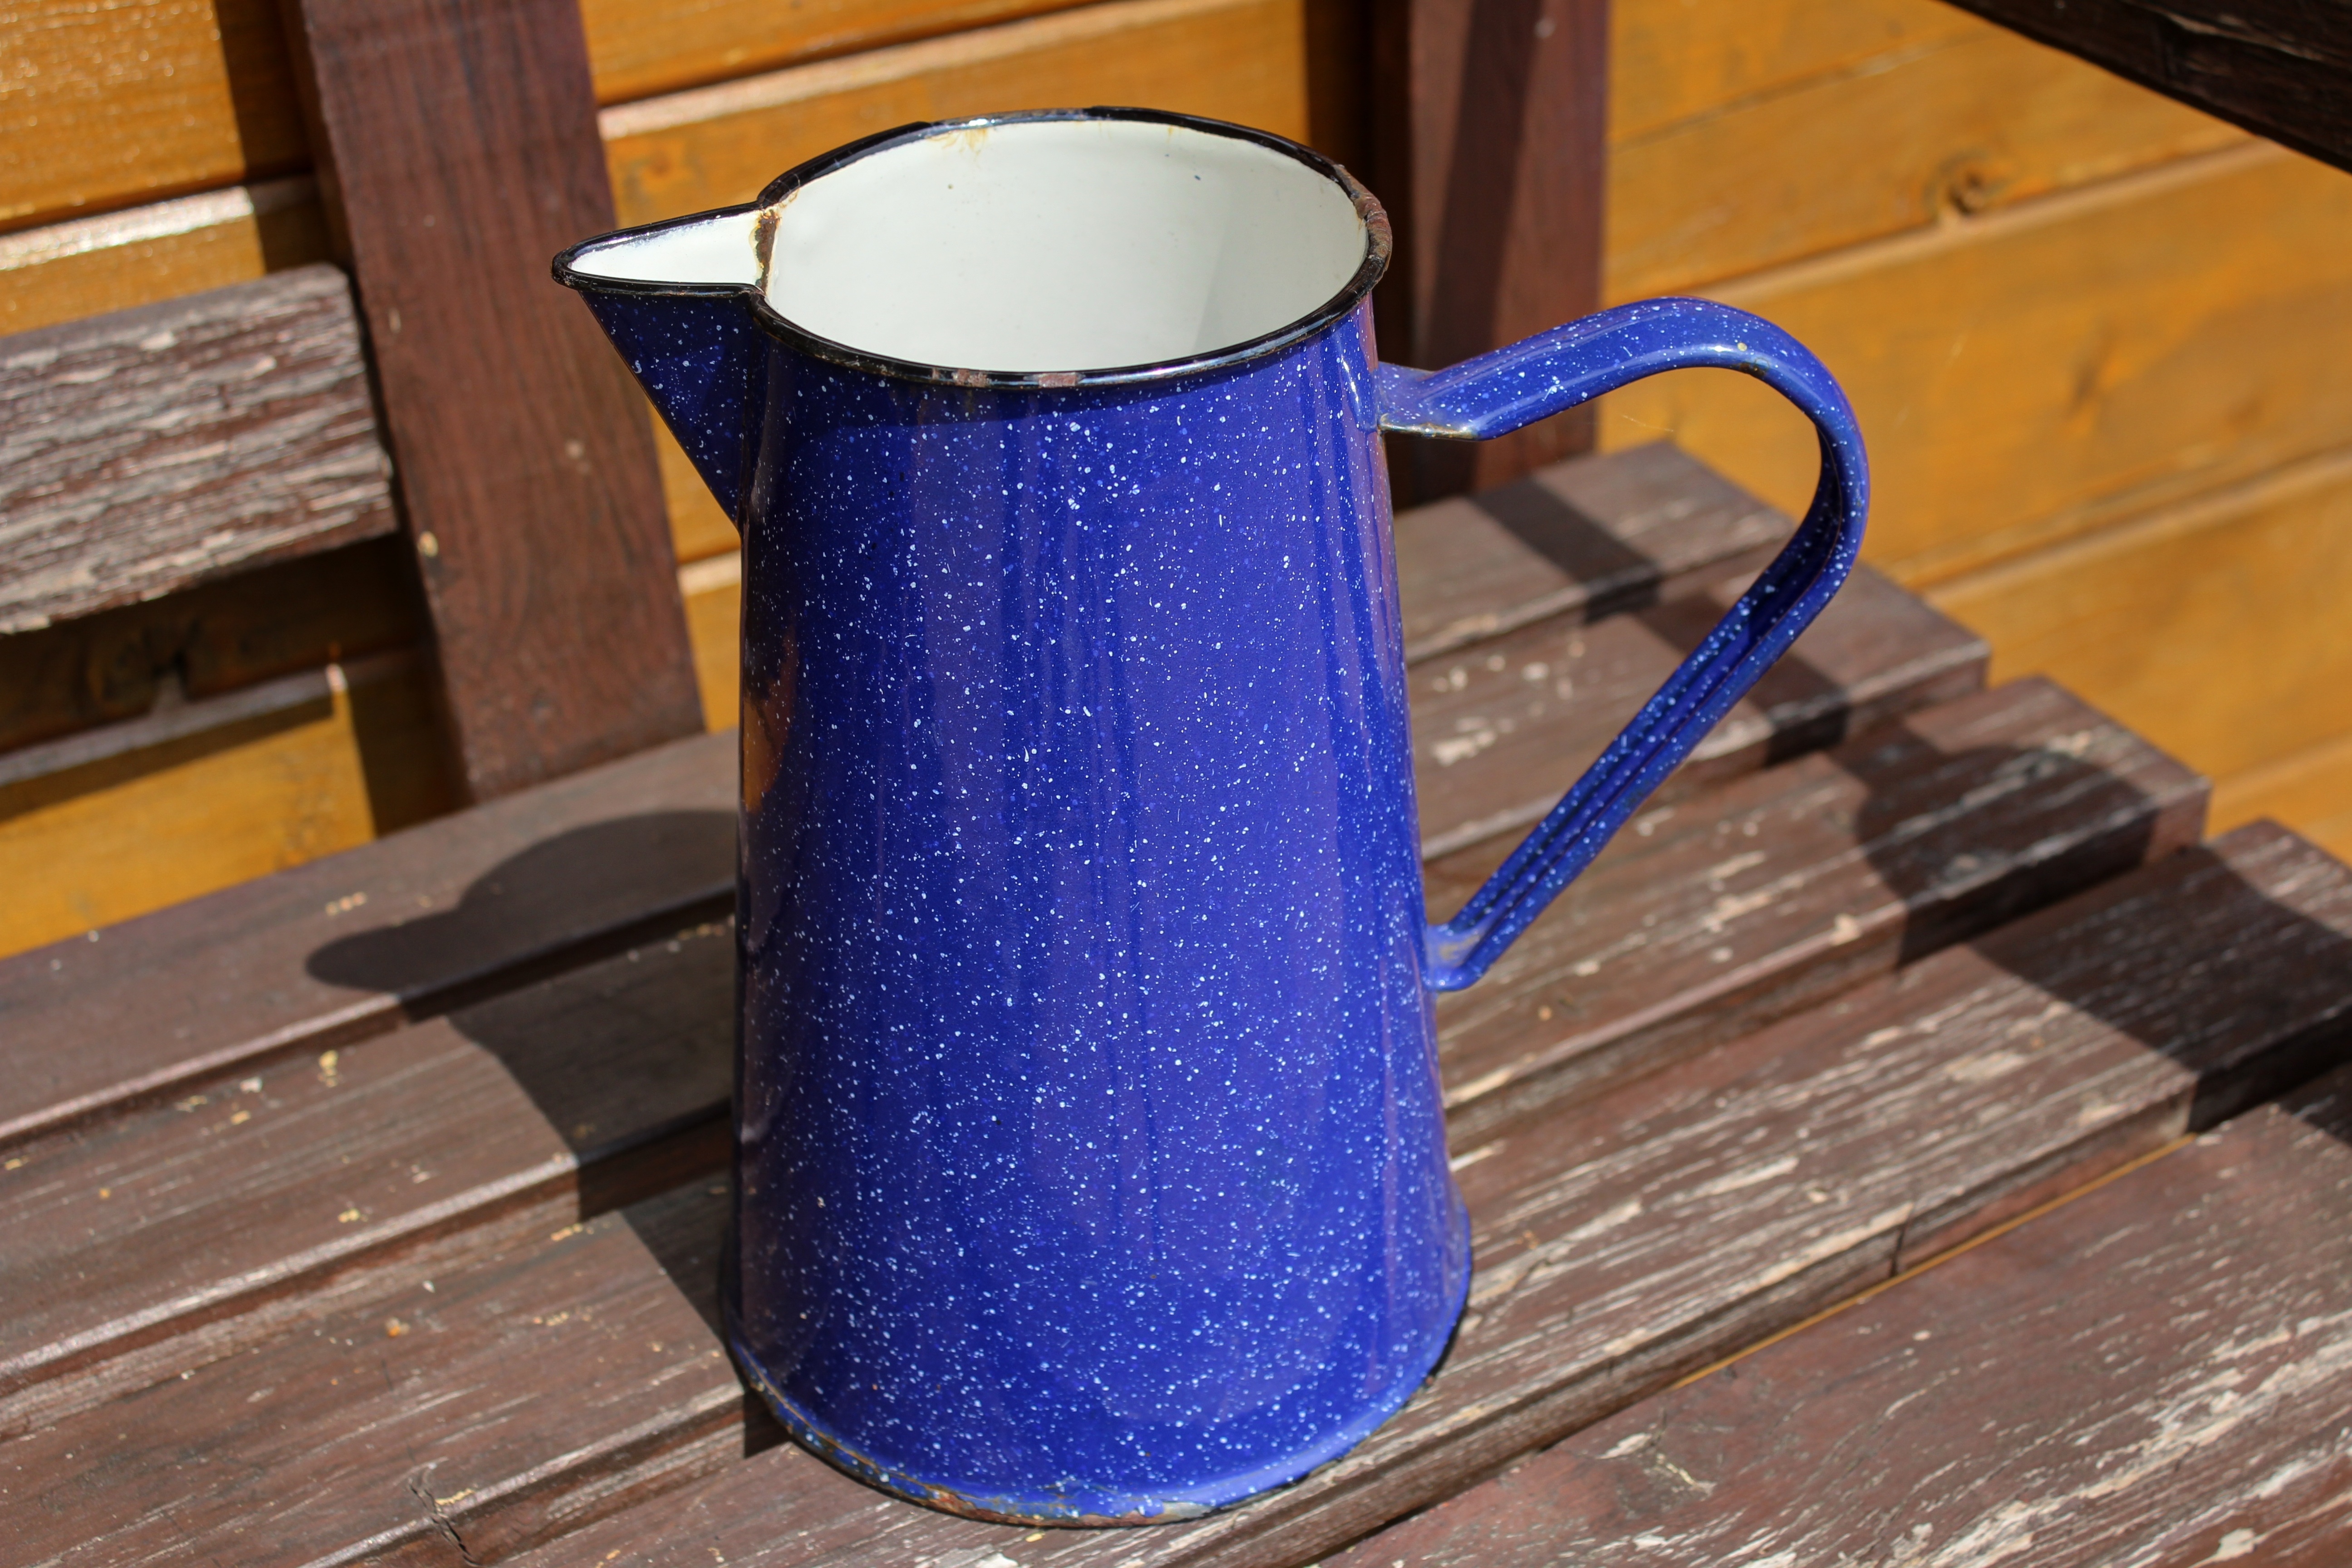
bench, wheel, ceramic, blue, garden, pottery, hdr, art, blau, ostfriesland, tin, man made object, cobalt blue, drinkware, kanne, blech